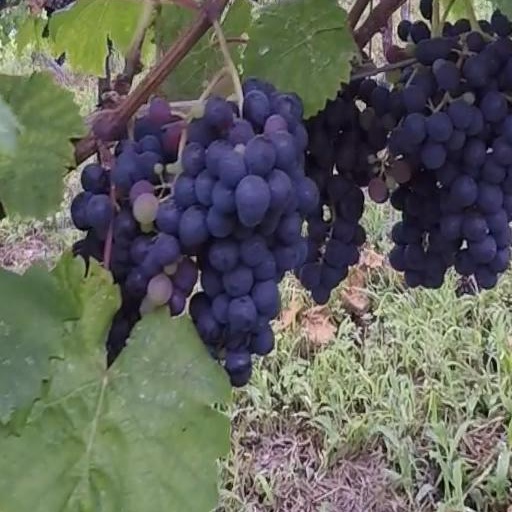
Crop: grape